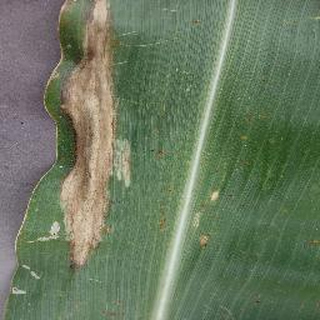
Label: corn_northern_leaf_blight